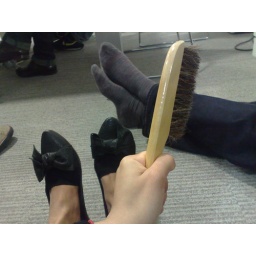
Meeting in the midst of office desk move